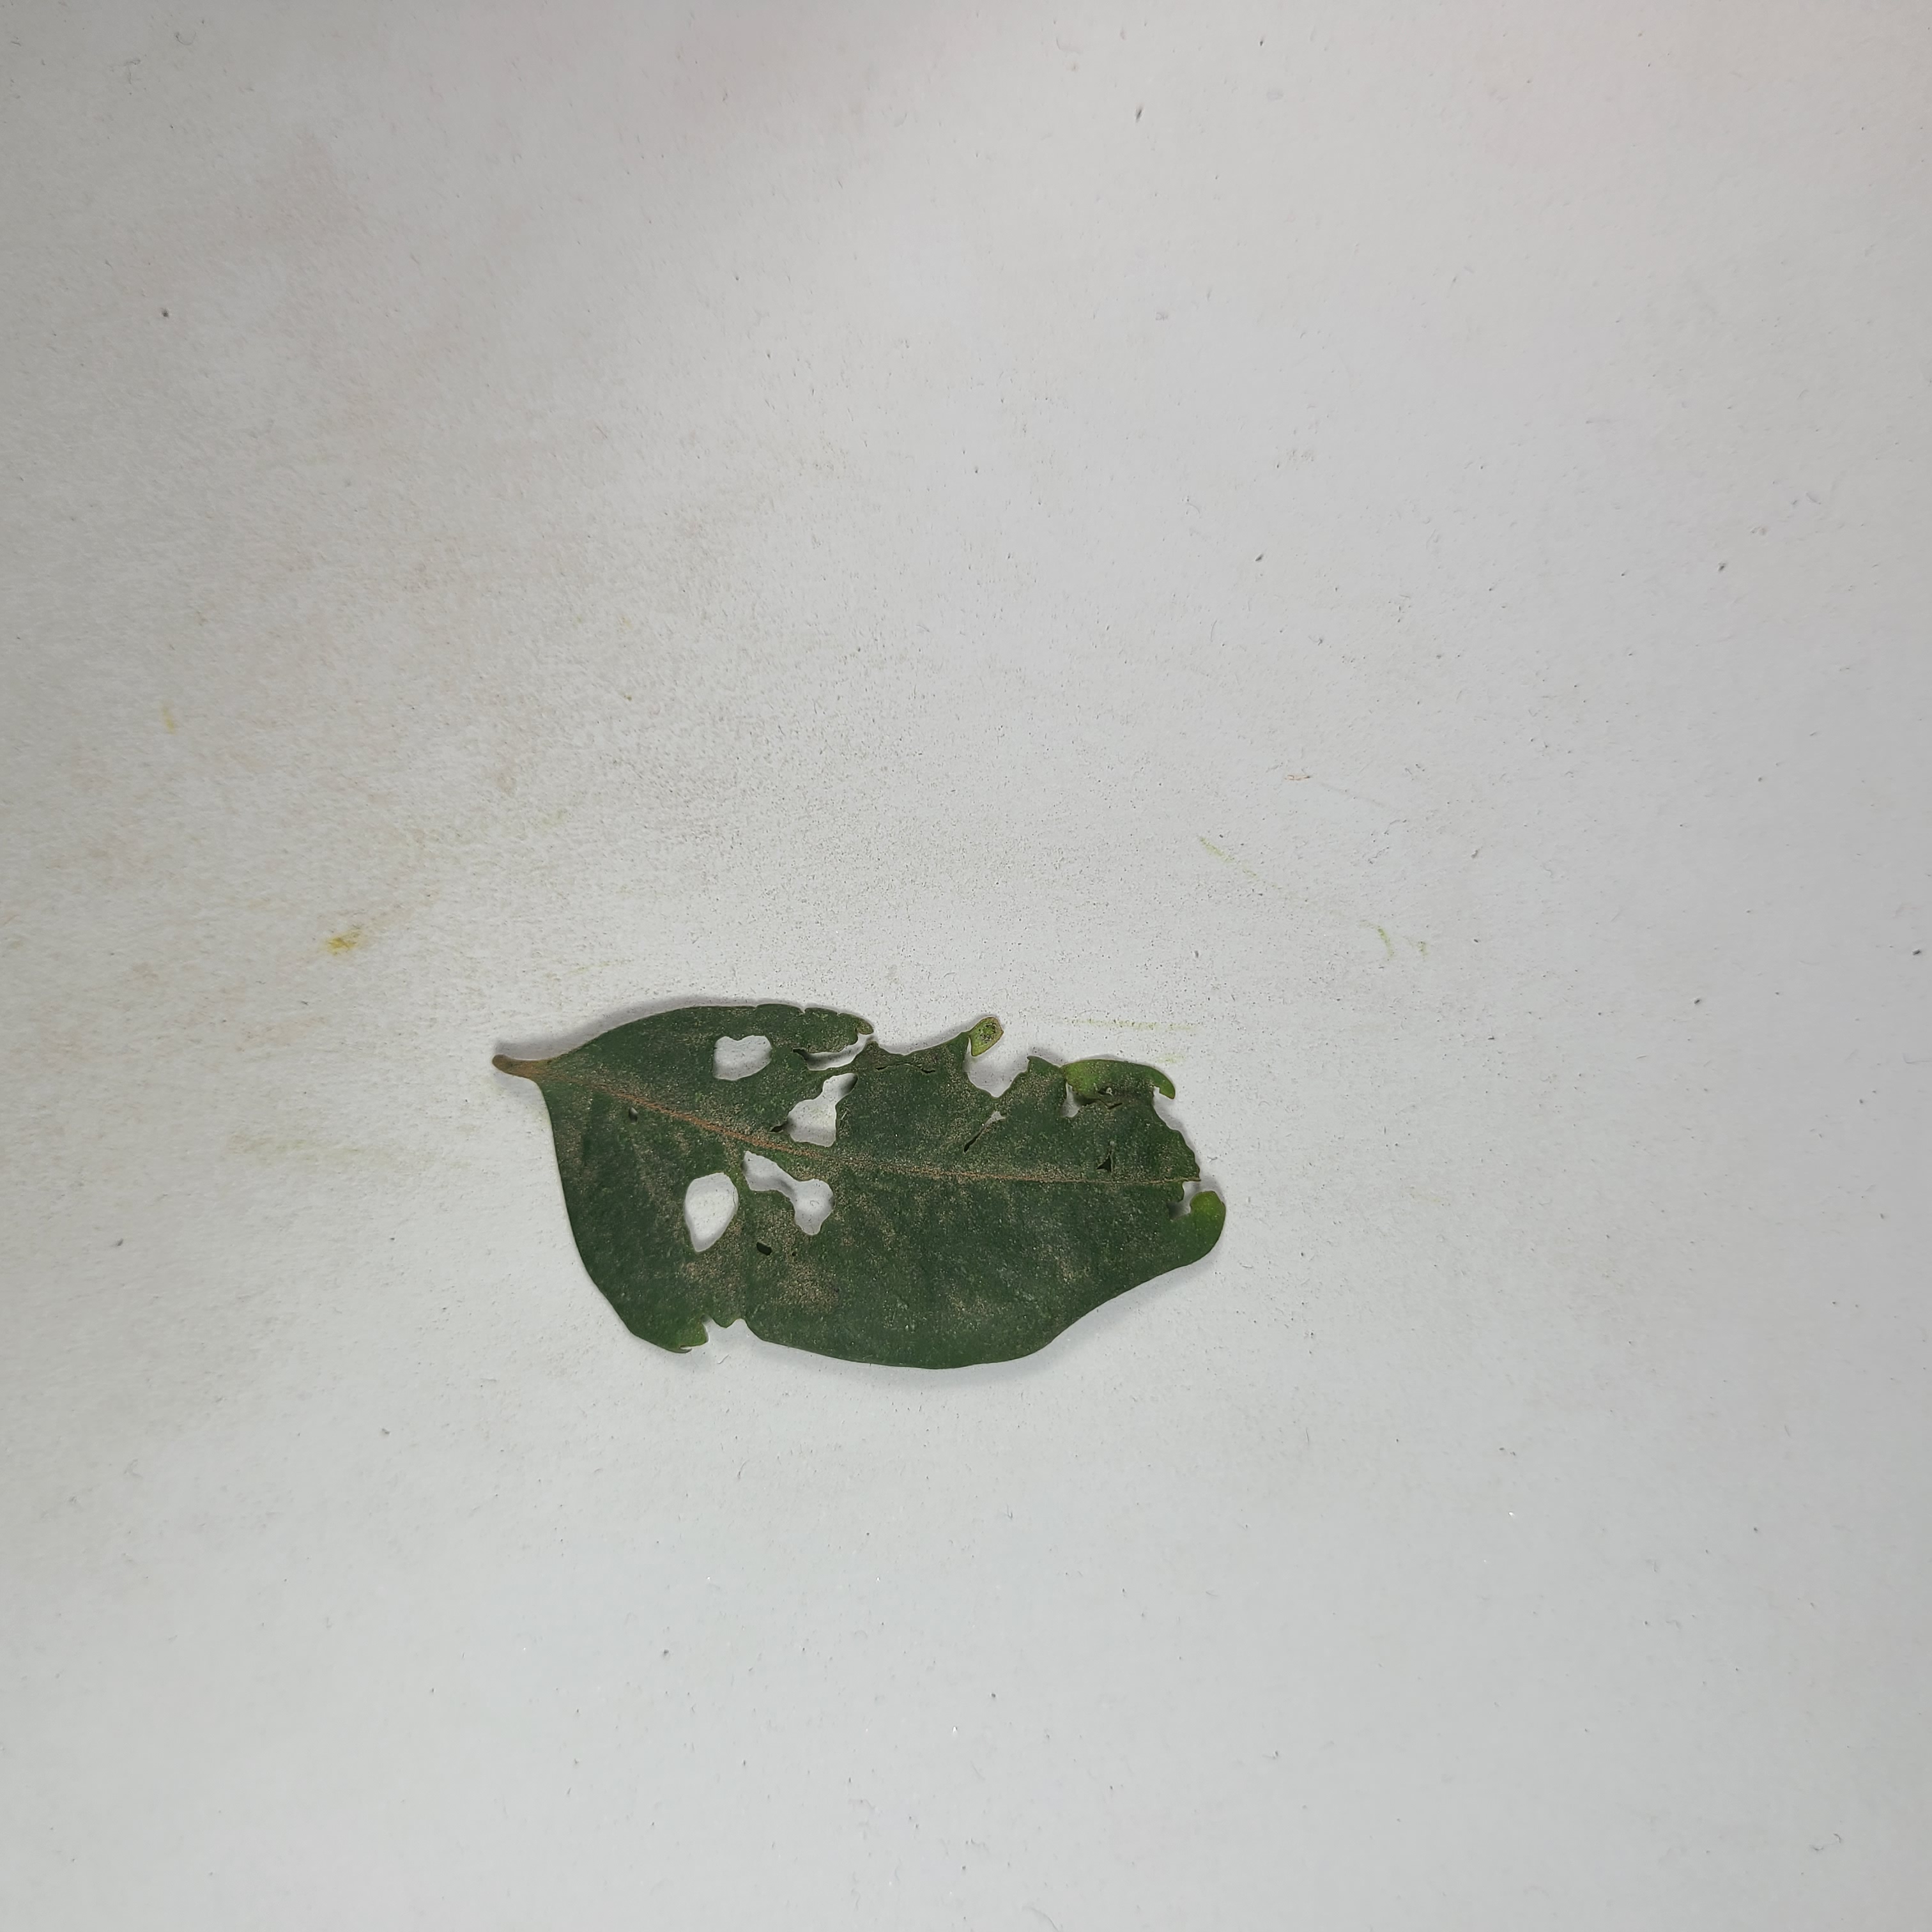
Label: Insect Hole leaves